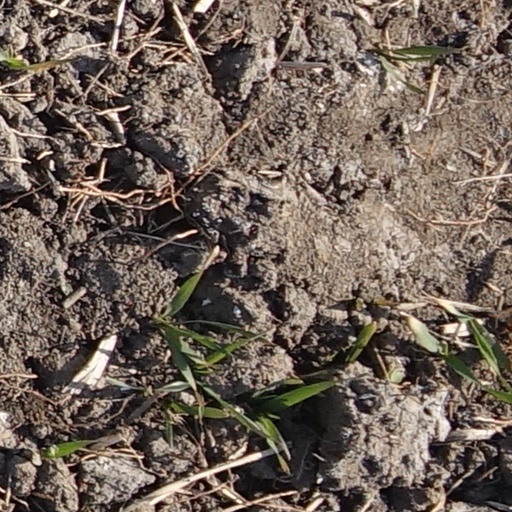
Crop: wheat